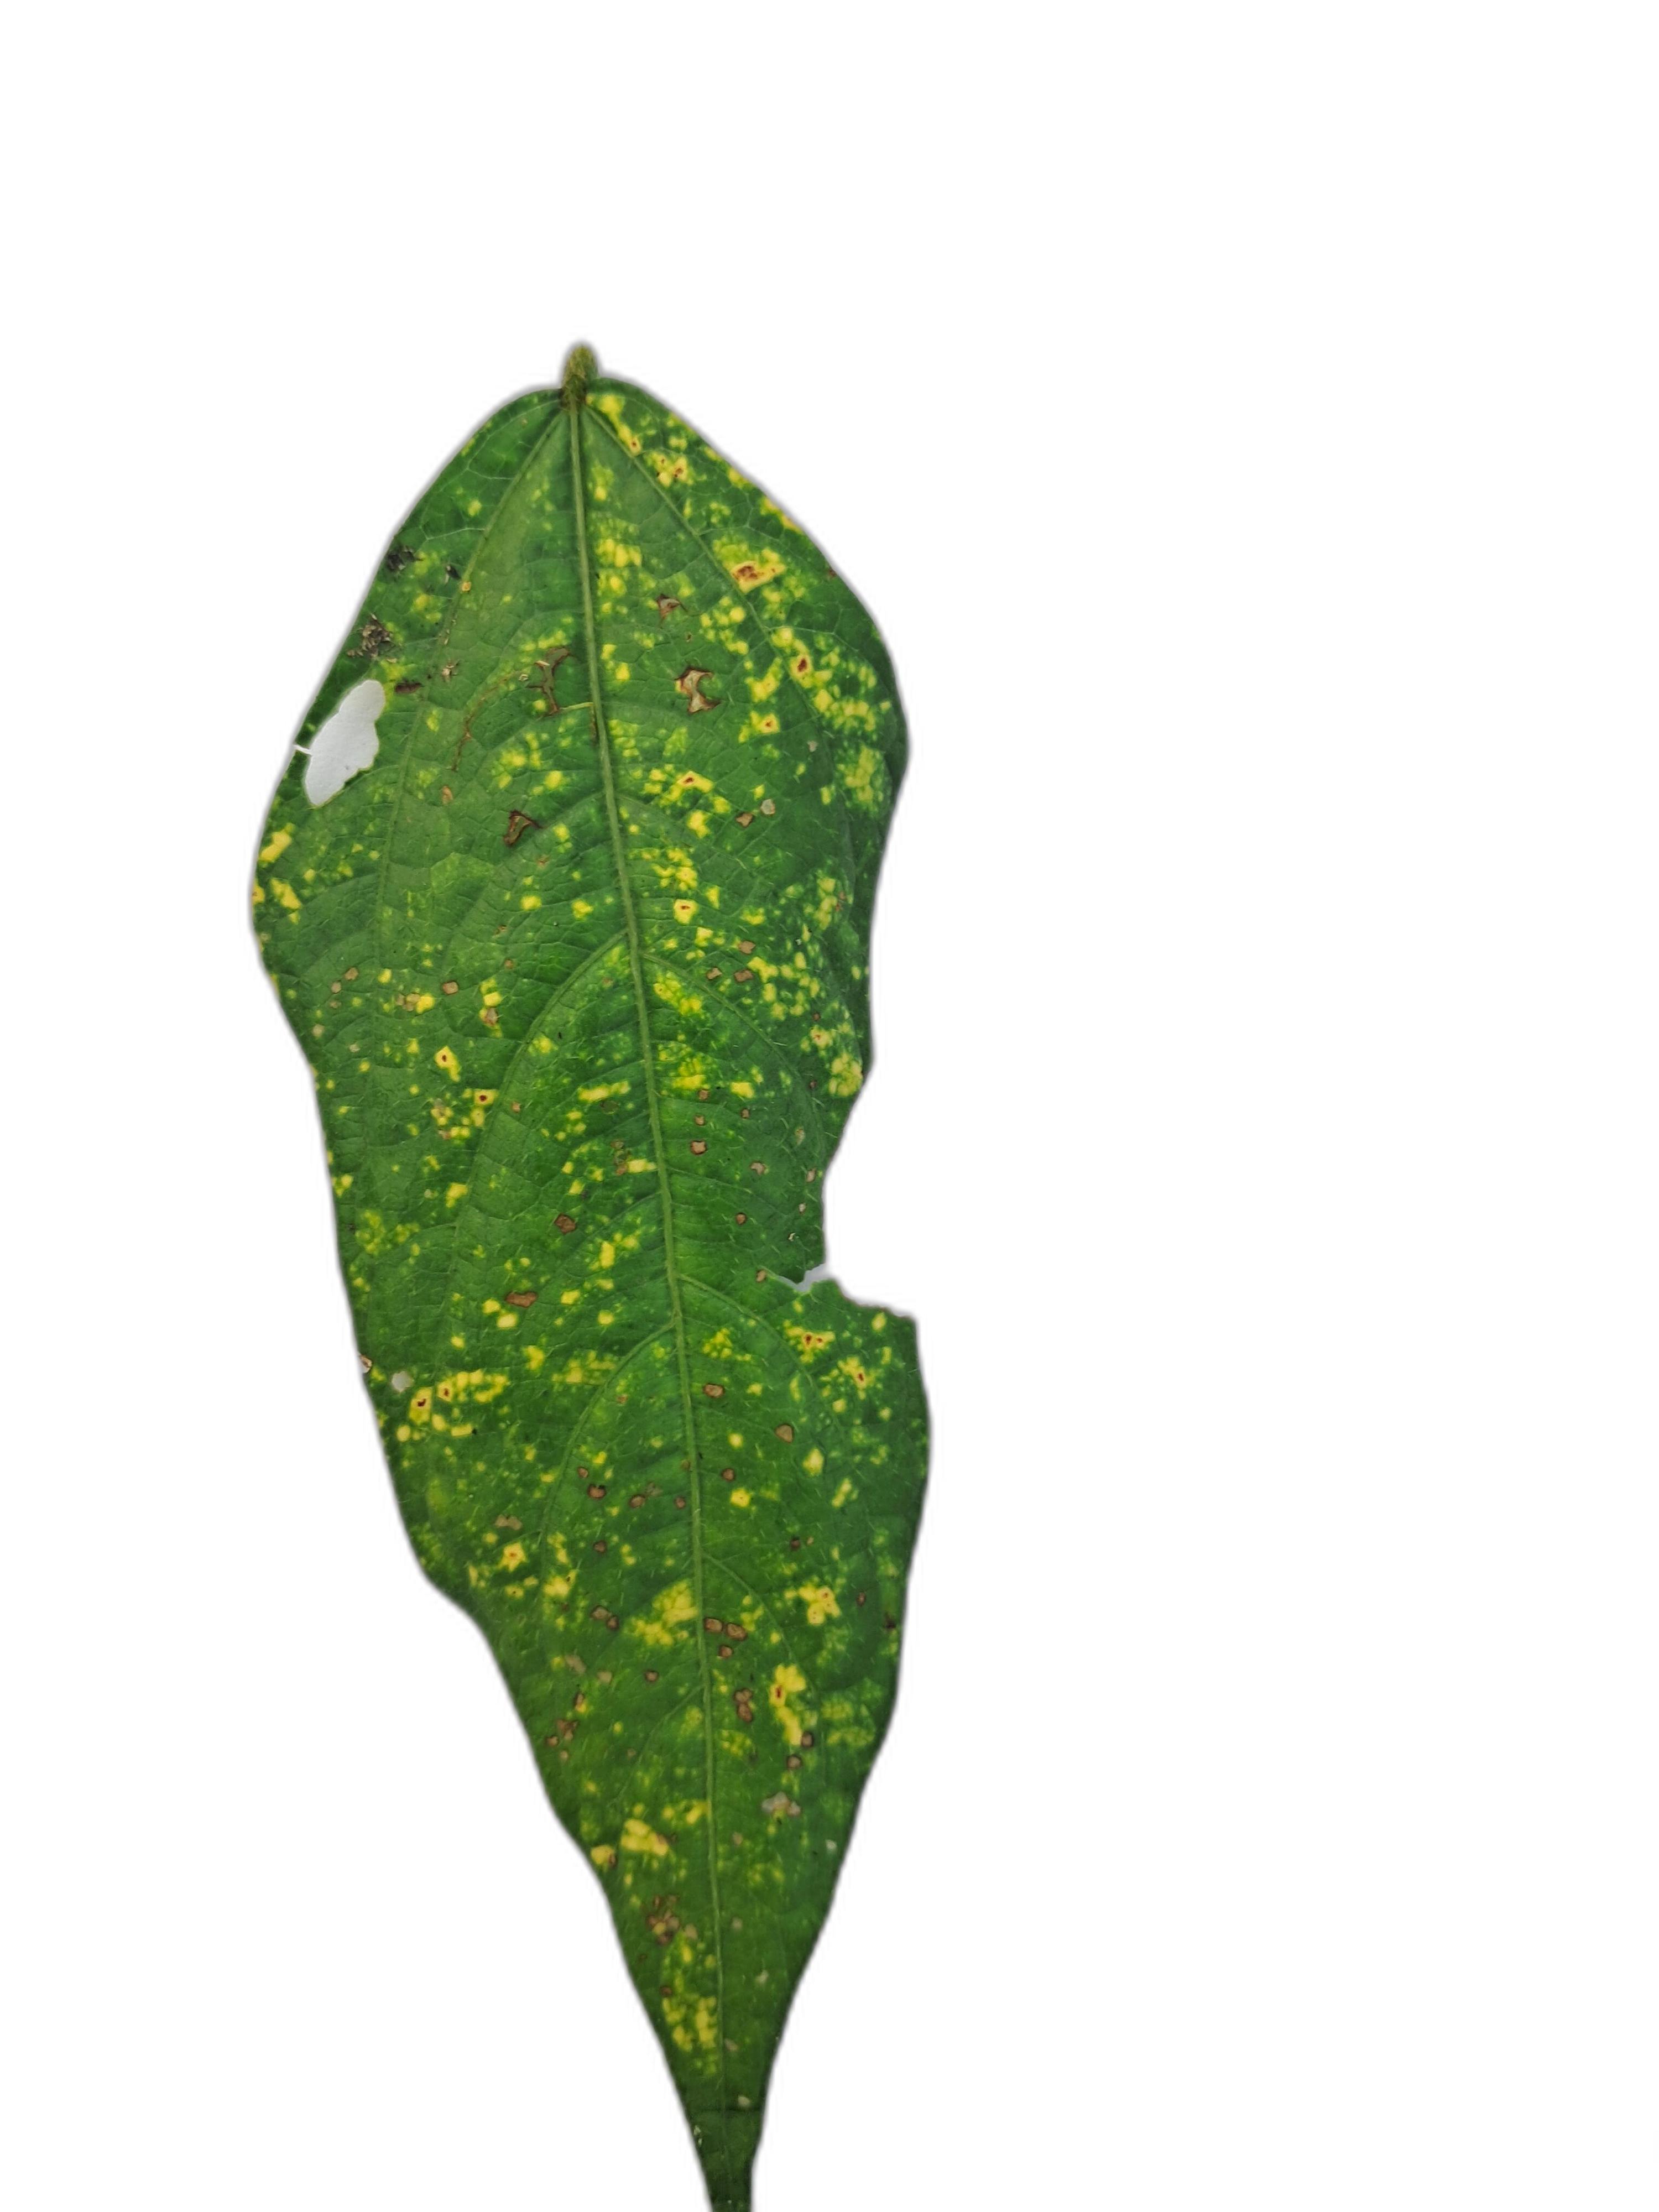
Label: Yellow Mosaic